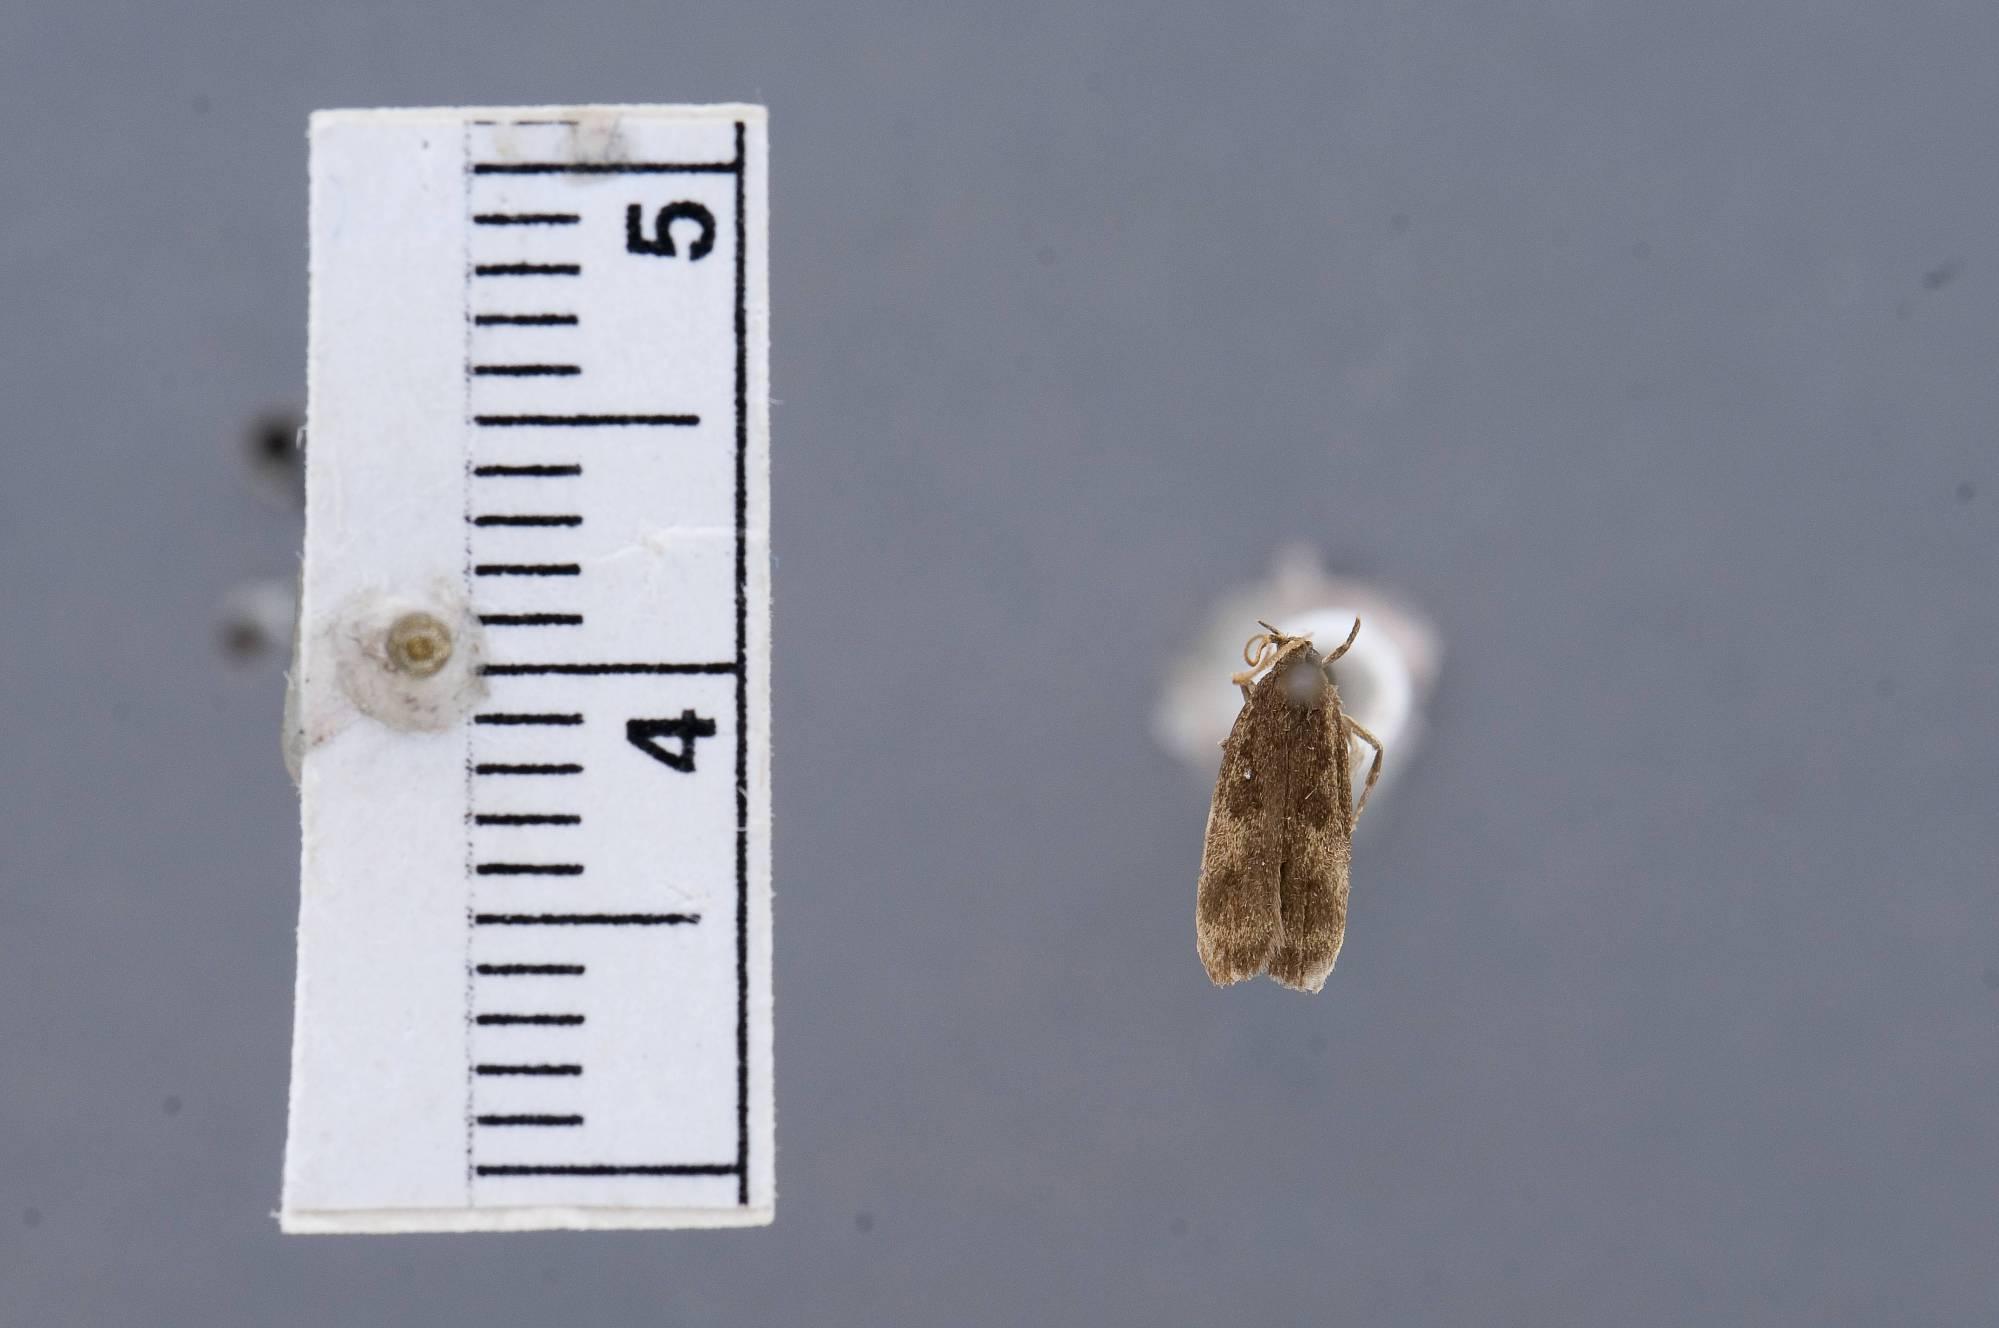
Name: Glyphidocera floridanella
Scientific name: Glyphidocera floridanella Busck, 1901
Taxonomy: Animalia, Arthropoda, Insecta, Lepidoptera, Glossata, Autostichidae, Glyphidocerinae
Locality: [Not Stated], Florida, United States
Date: [Not Stated]